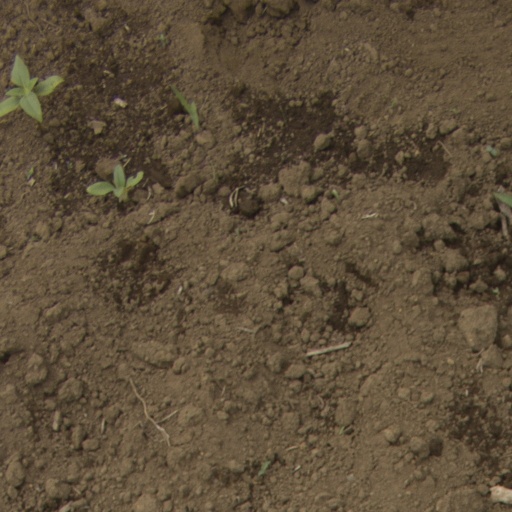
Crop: Jerusalem artichoke